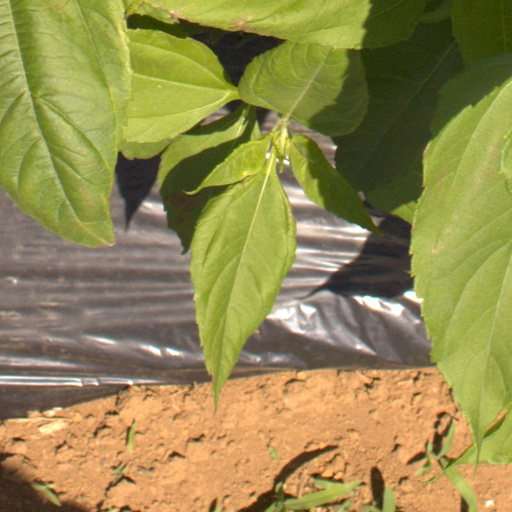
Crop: Jerusalem artichoke